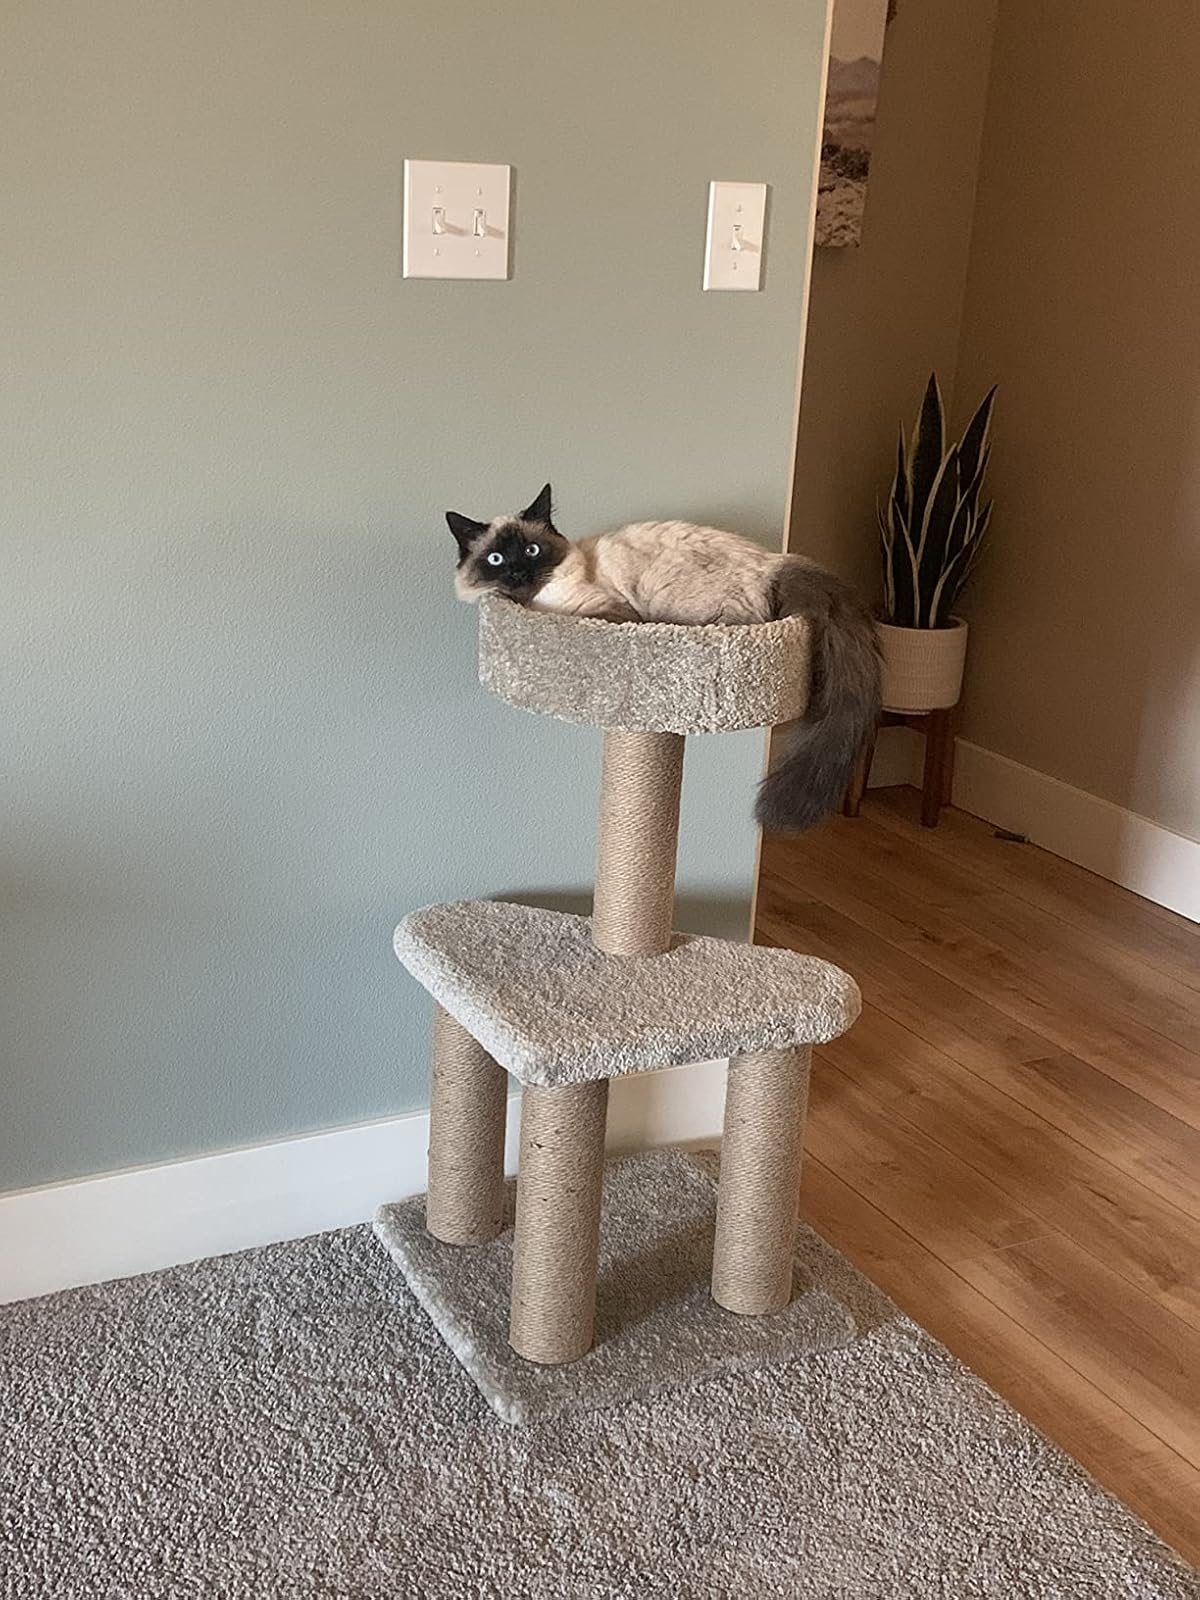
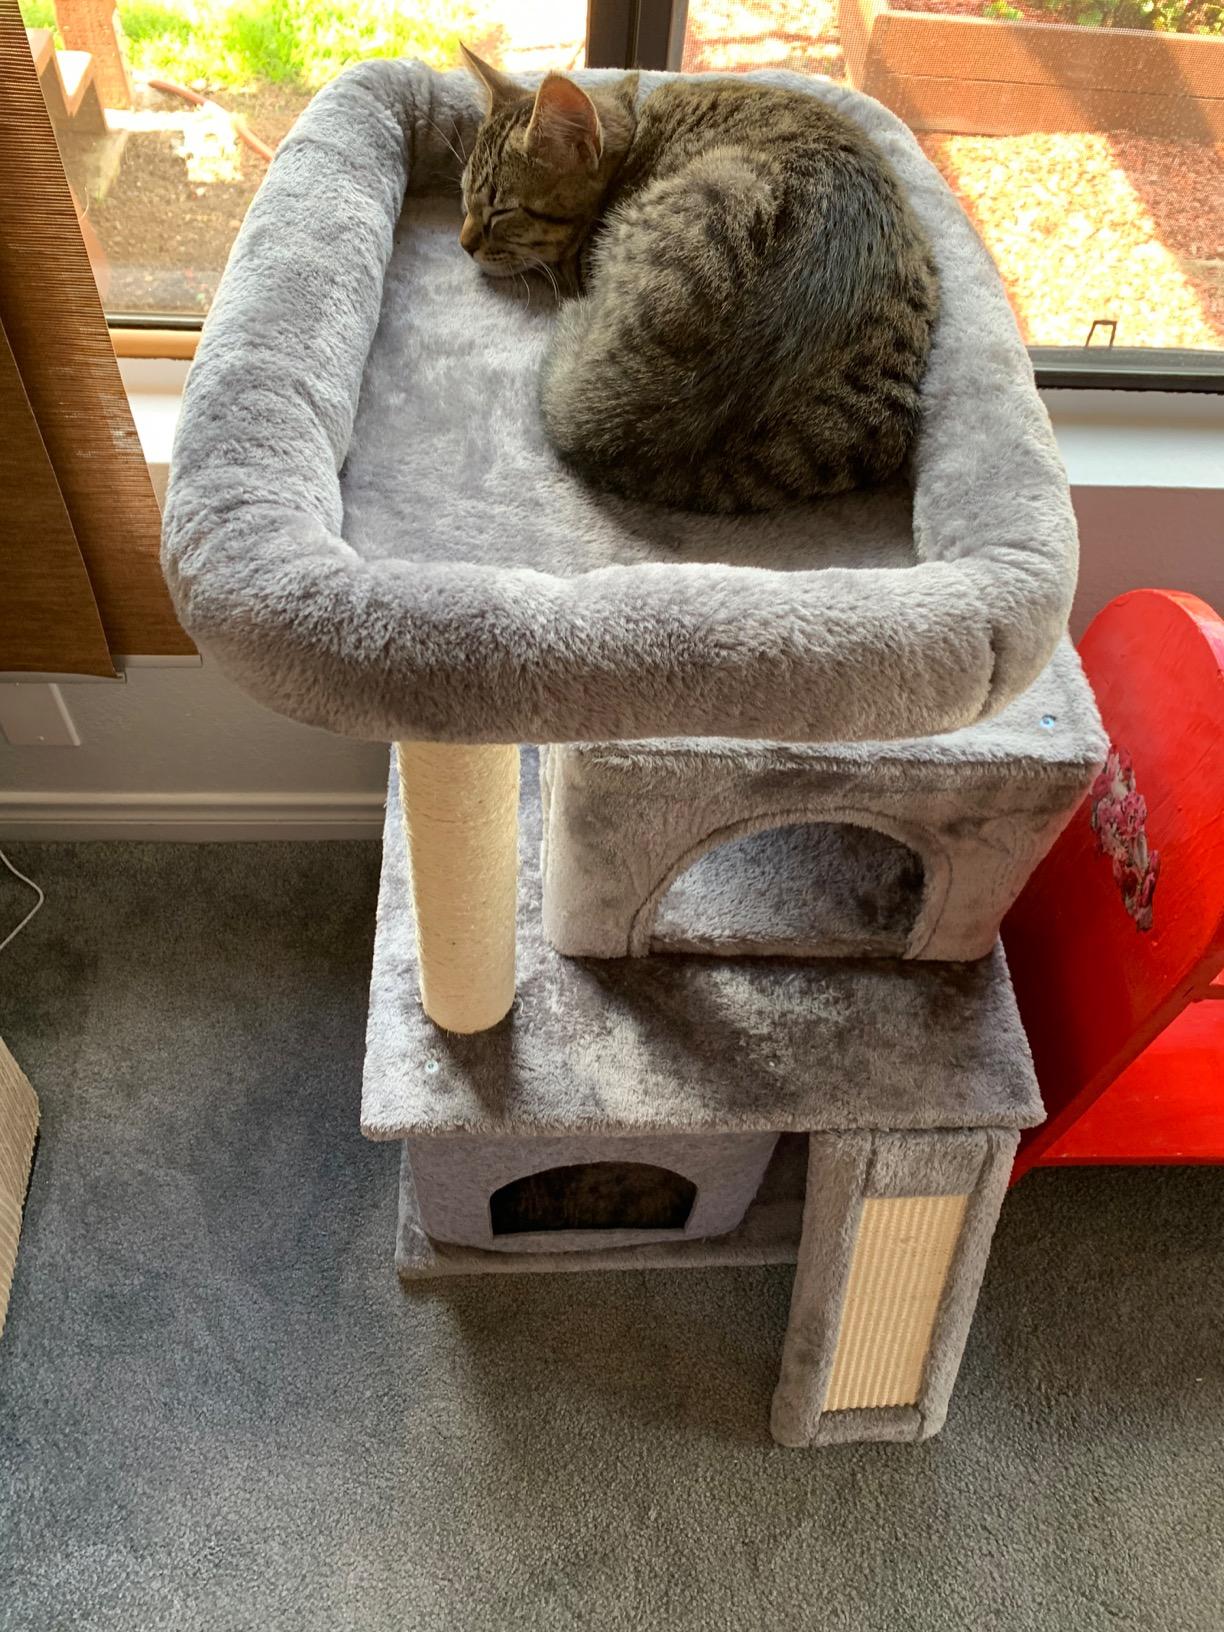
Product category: items_cat tree
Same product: no